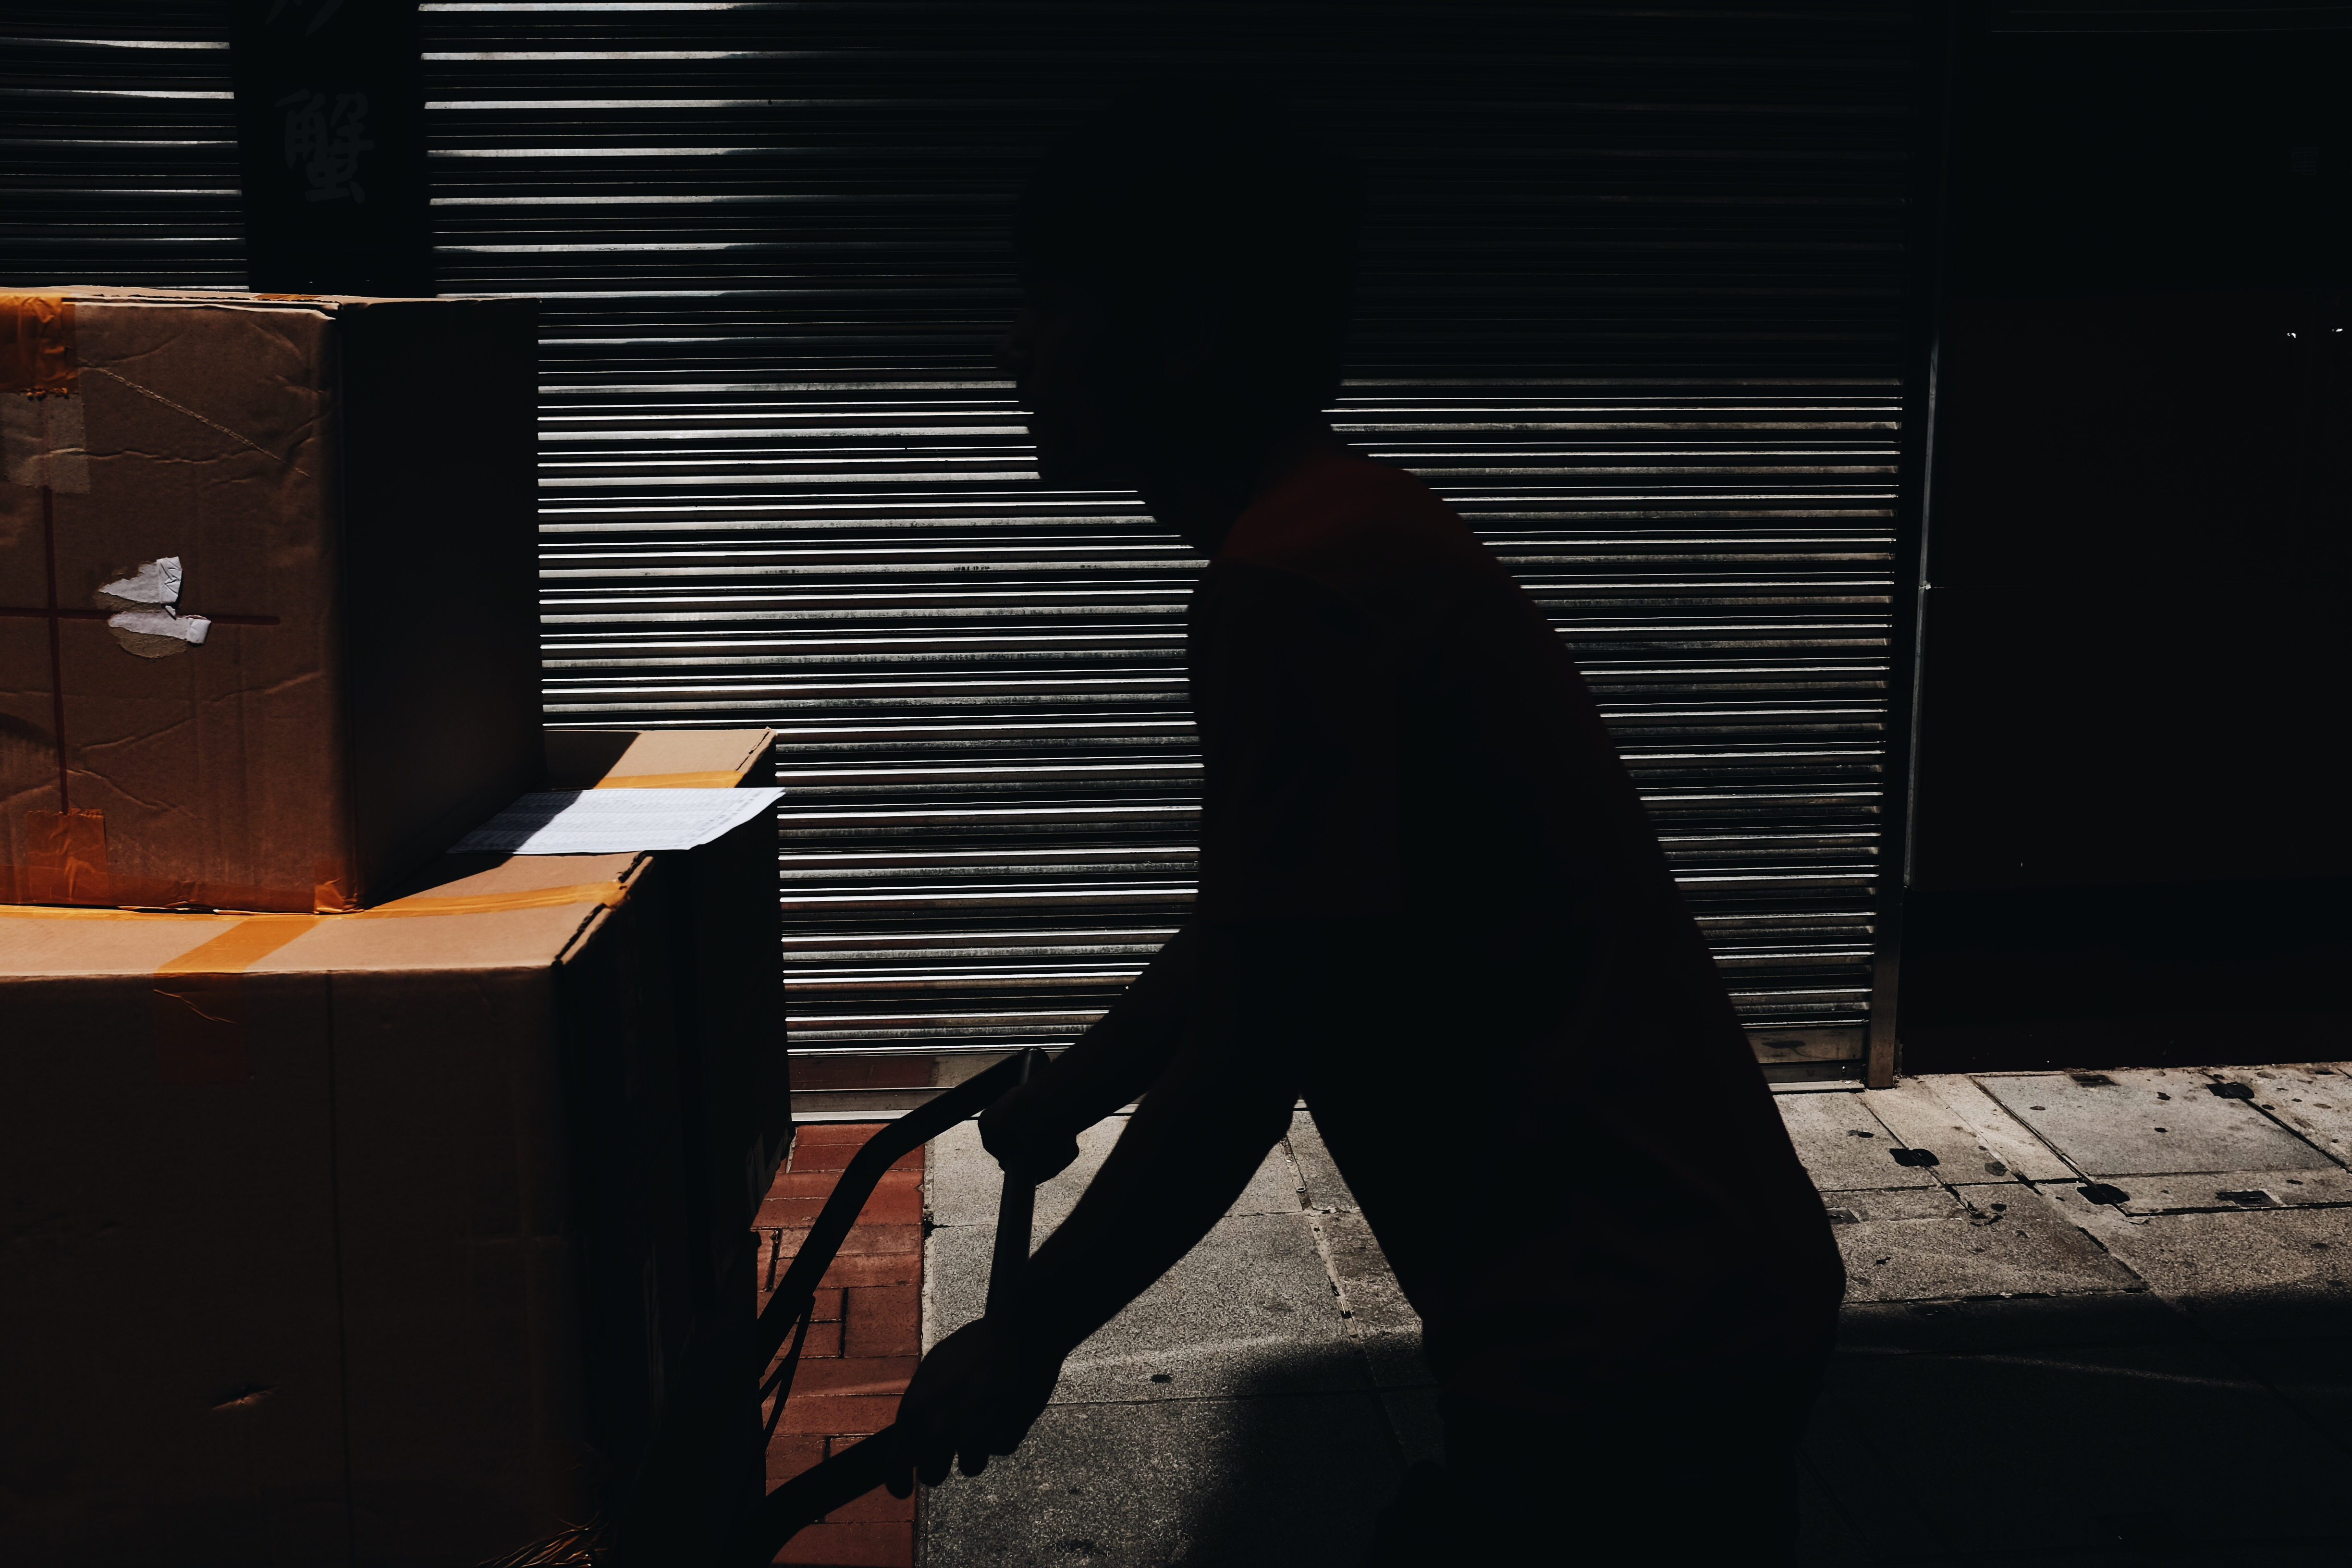
light, white, red, color, shadow, darkness, black, design, photograph, shape